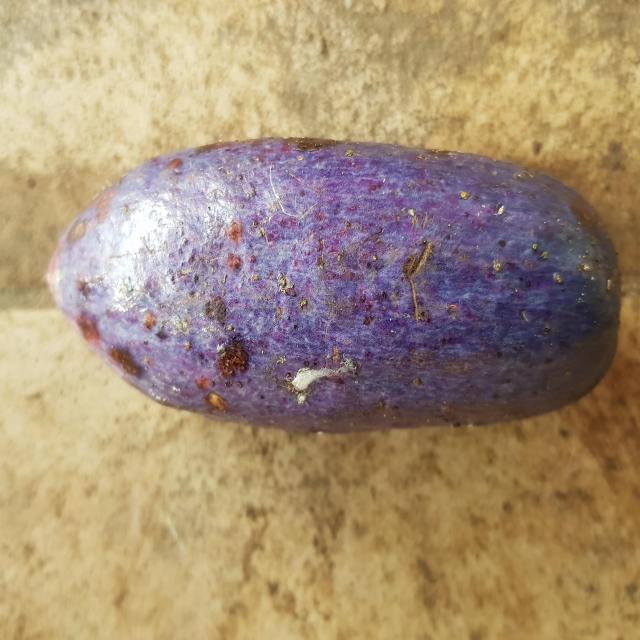
Plum grade: unaffected